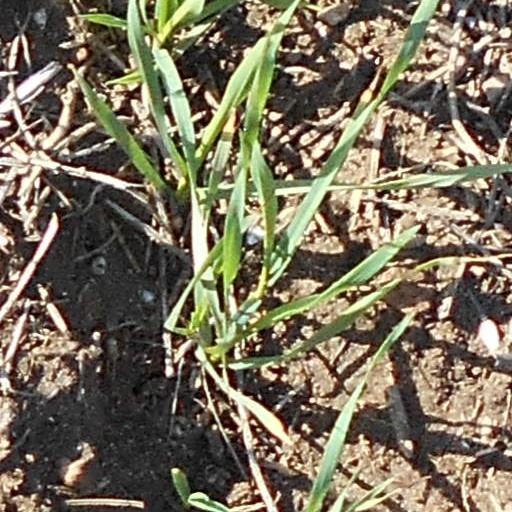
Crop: wheat